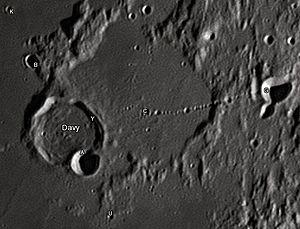
Davy est un petit cratère d'impact lunaire qui est situé sur le bord est de la Mer des Nuées. Il a été nommé d'après le physicien britannique Humphry Davy. Il recouvre les restes inondés de lave du cratère satellite Davy Y à l'est, une formation qui contient une chaîne de cratères appelée catena Davy. Au sud-est de Davy se trouve le cratère proéminent Alphonsus.